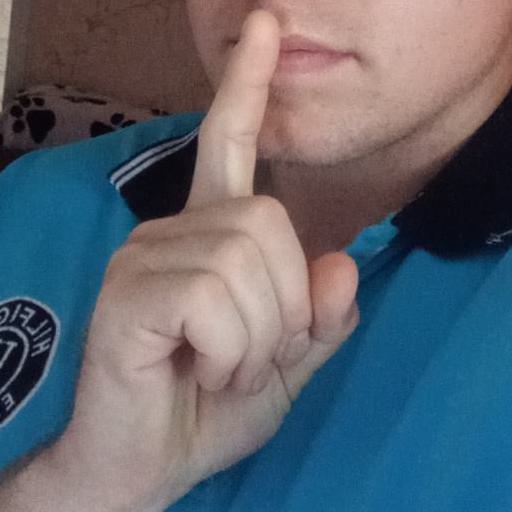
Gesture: mute